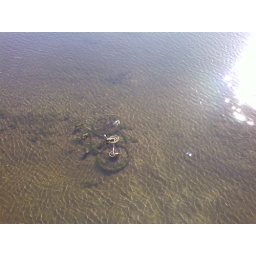
bike in the providence river